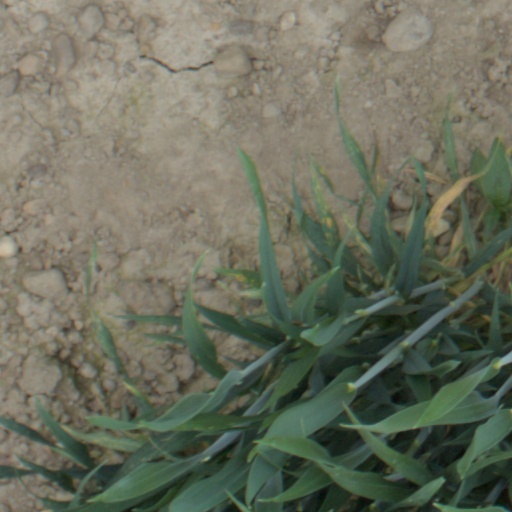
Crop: wheat